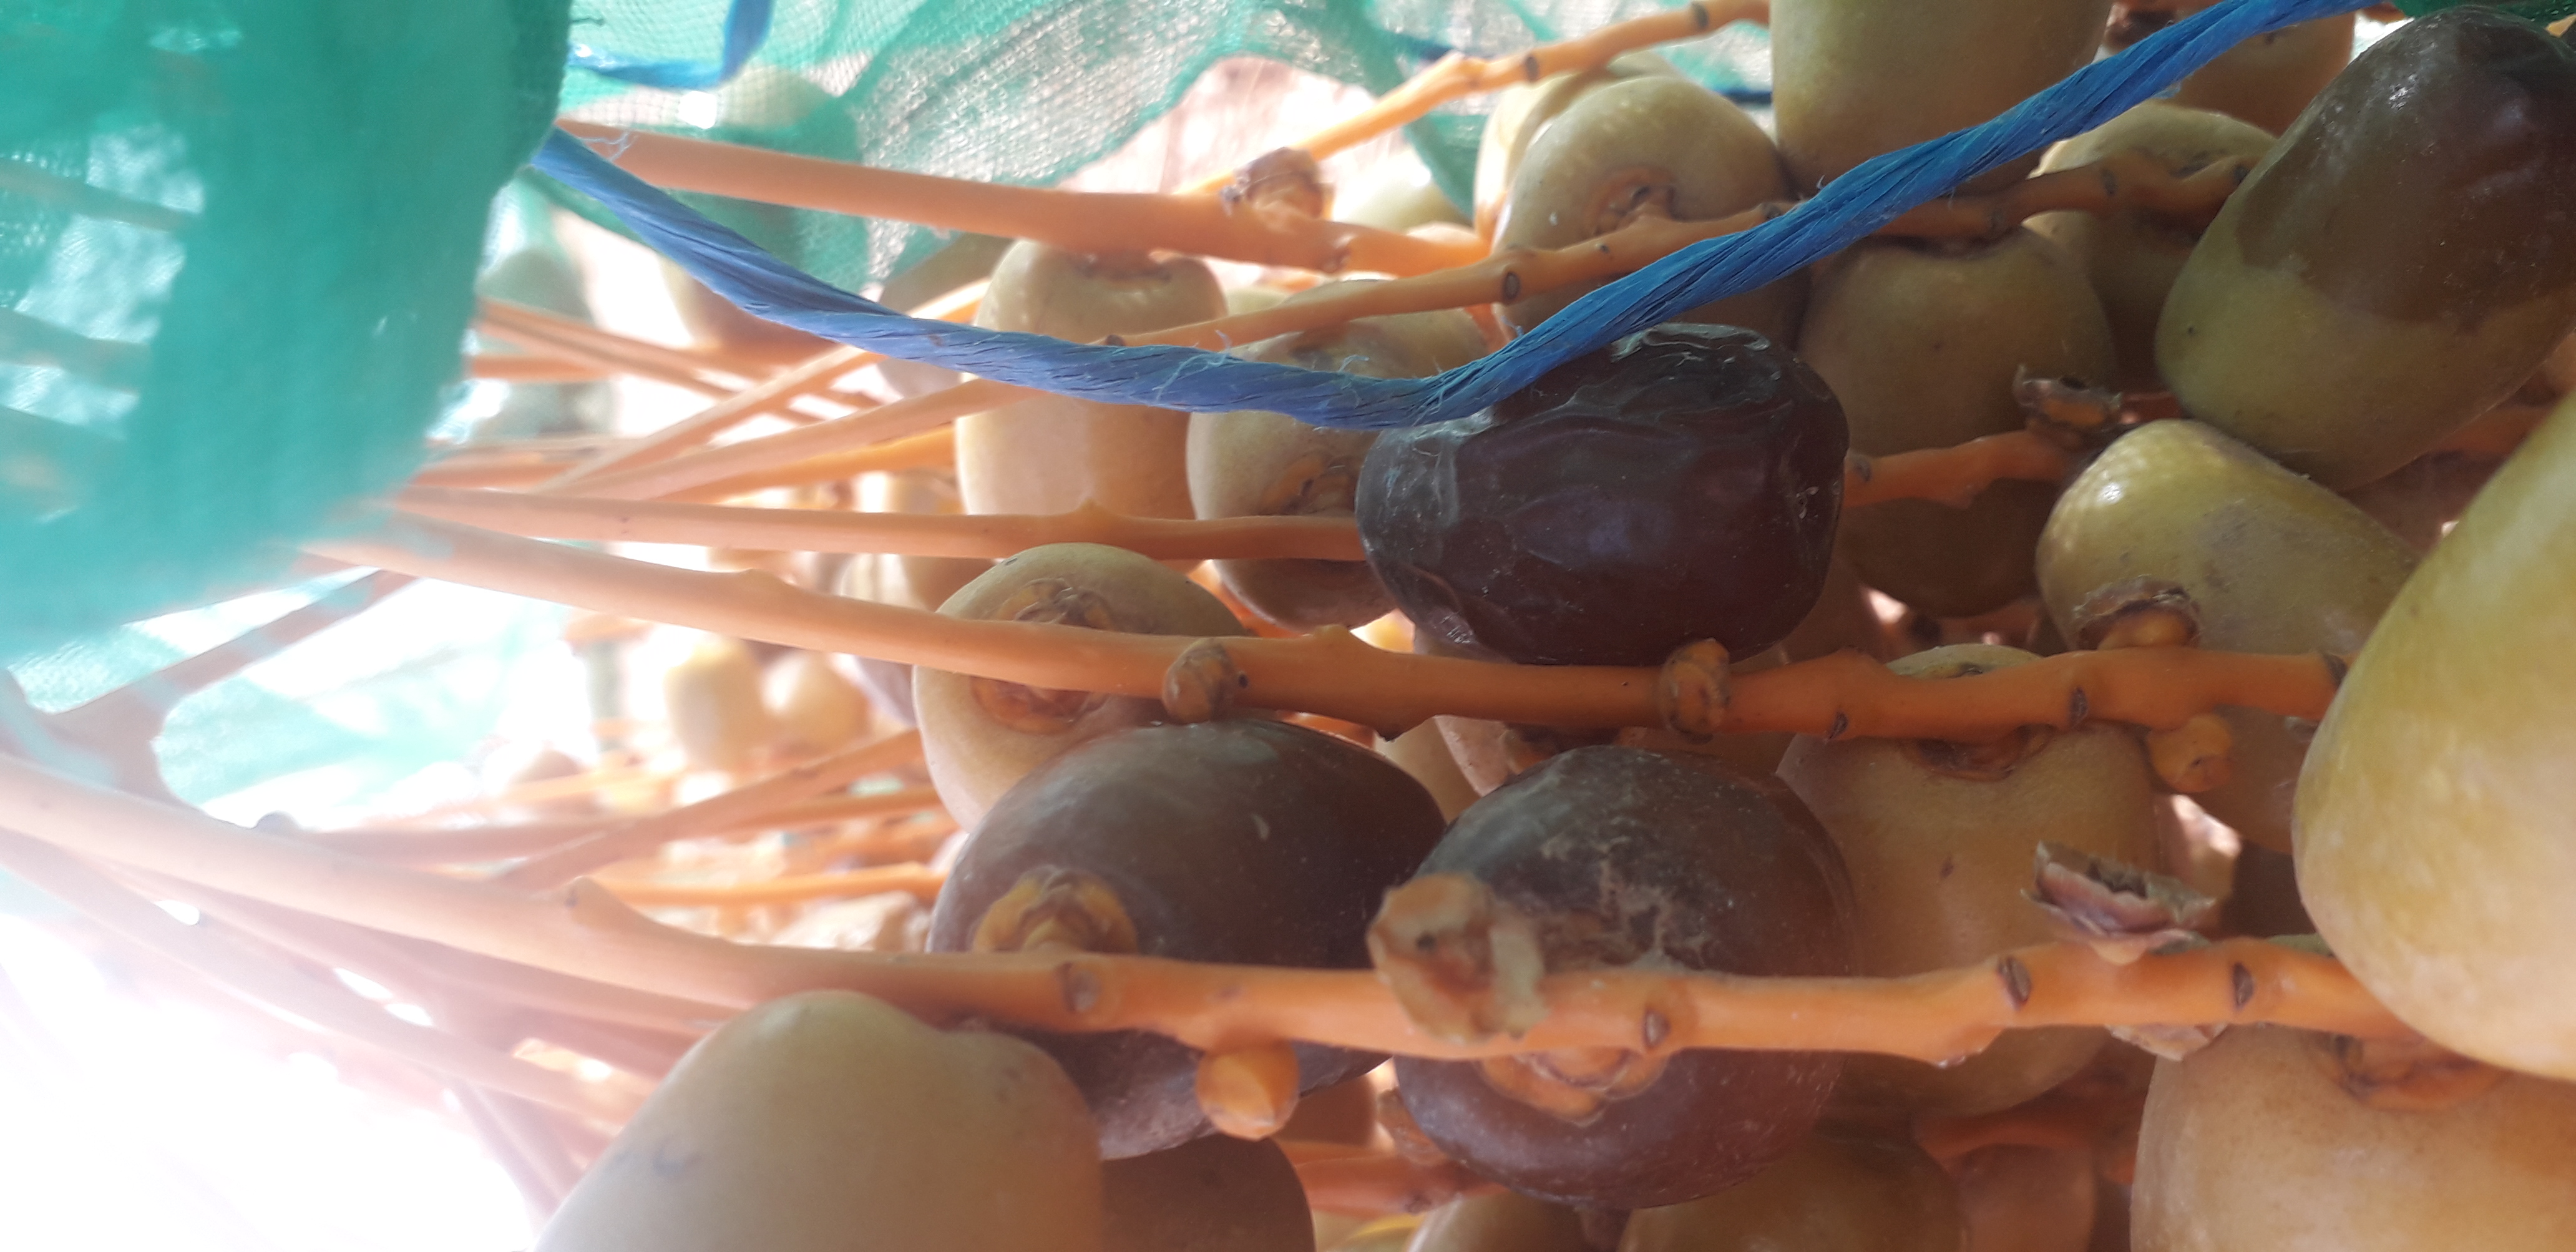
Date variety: Boufagous